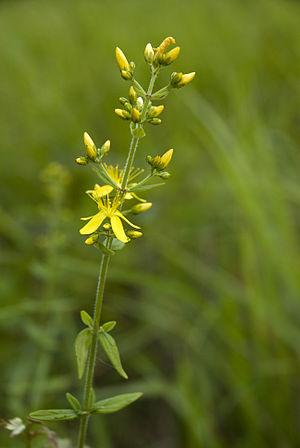
Hypericum hirsutum Coteau de Chartèves (Aisne), France